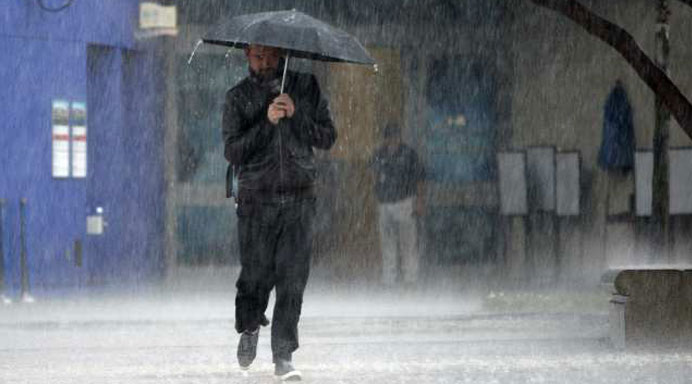
Weather: rain or strom